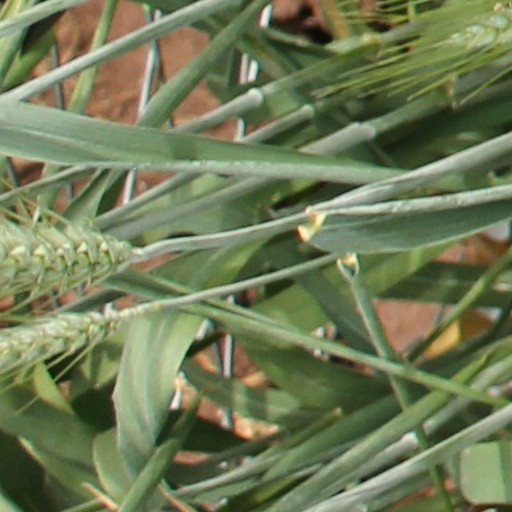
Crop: wheat